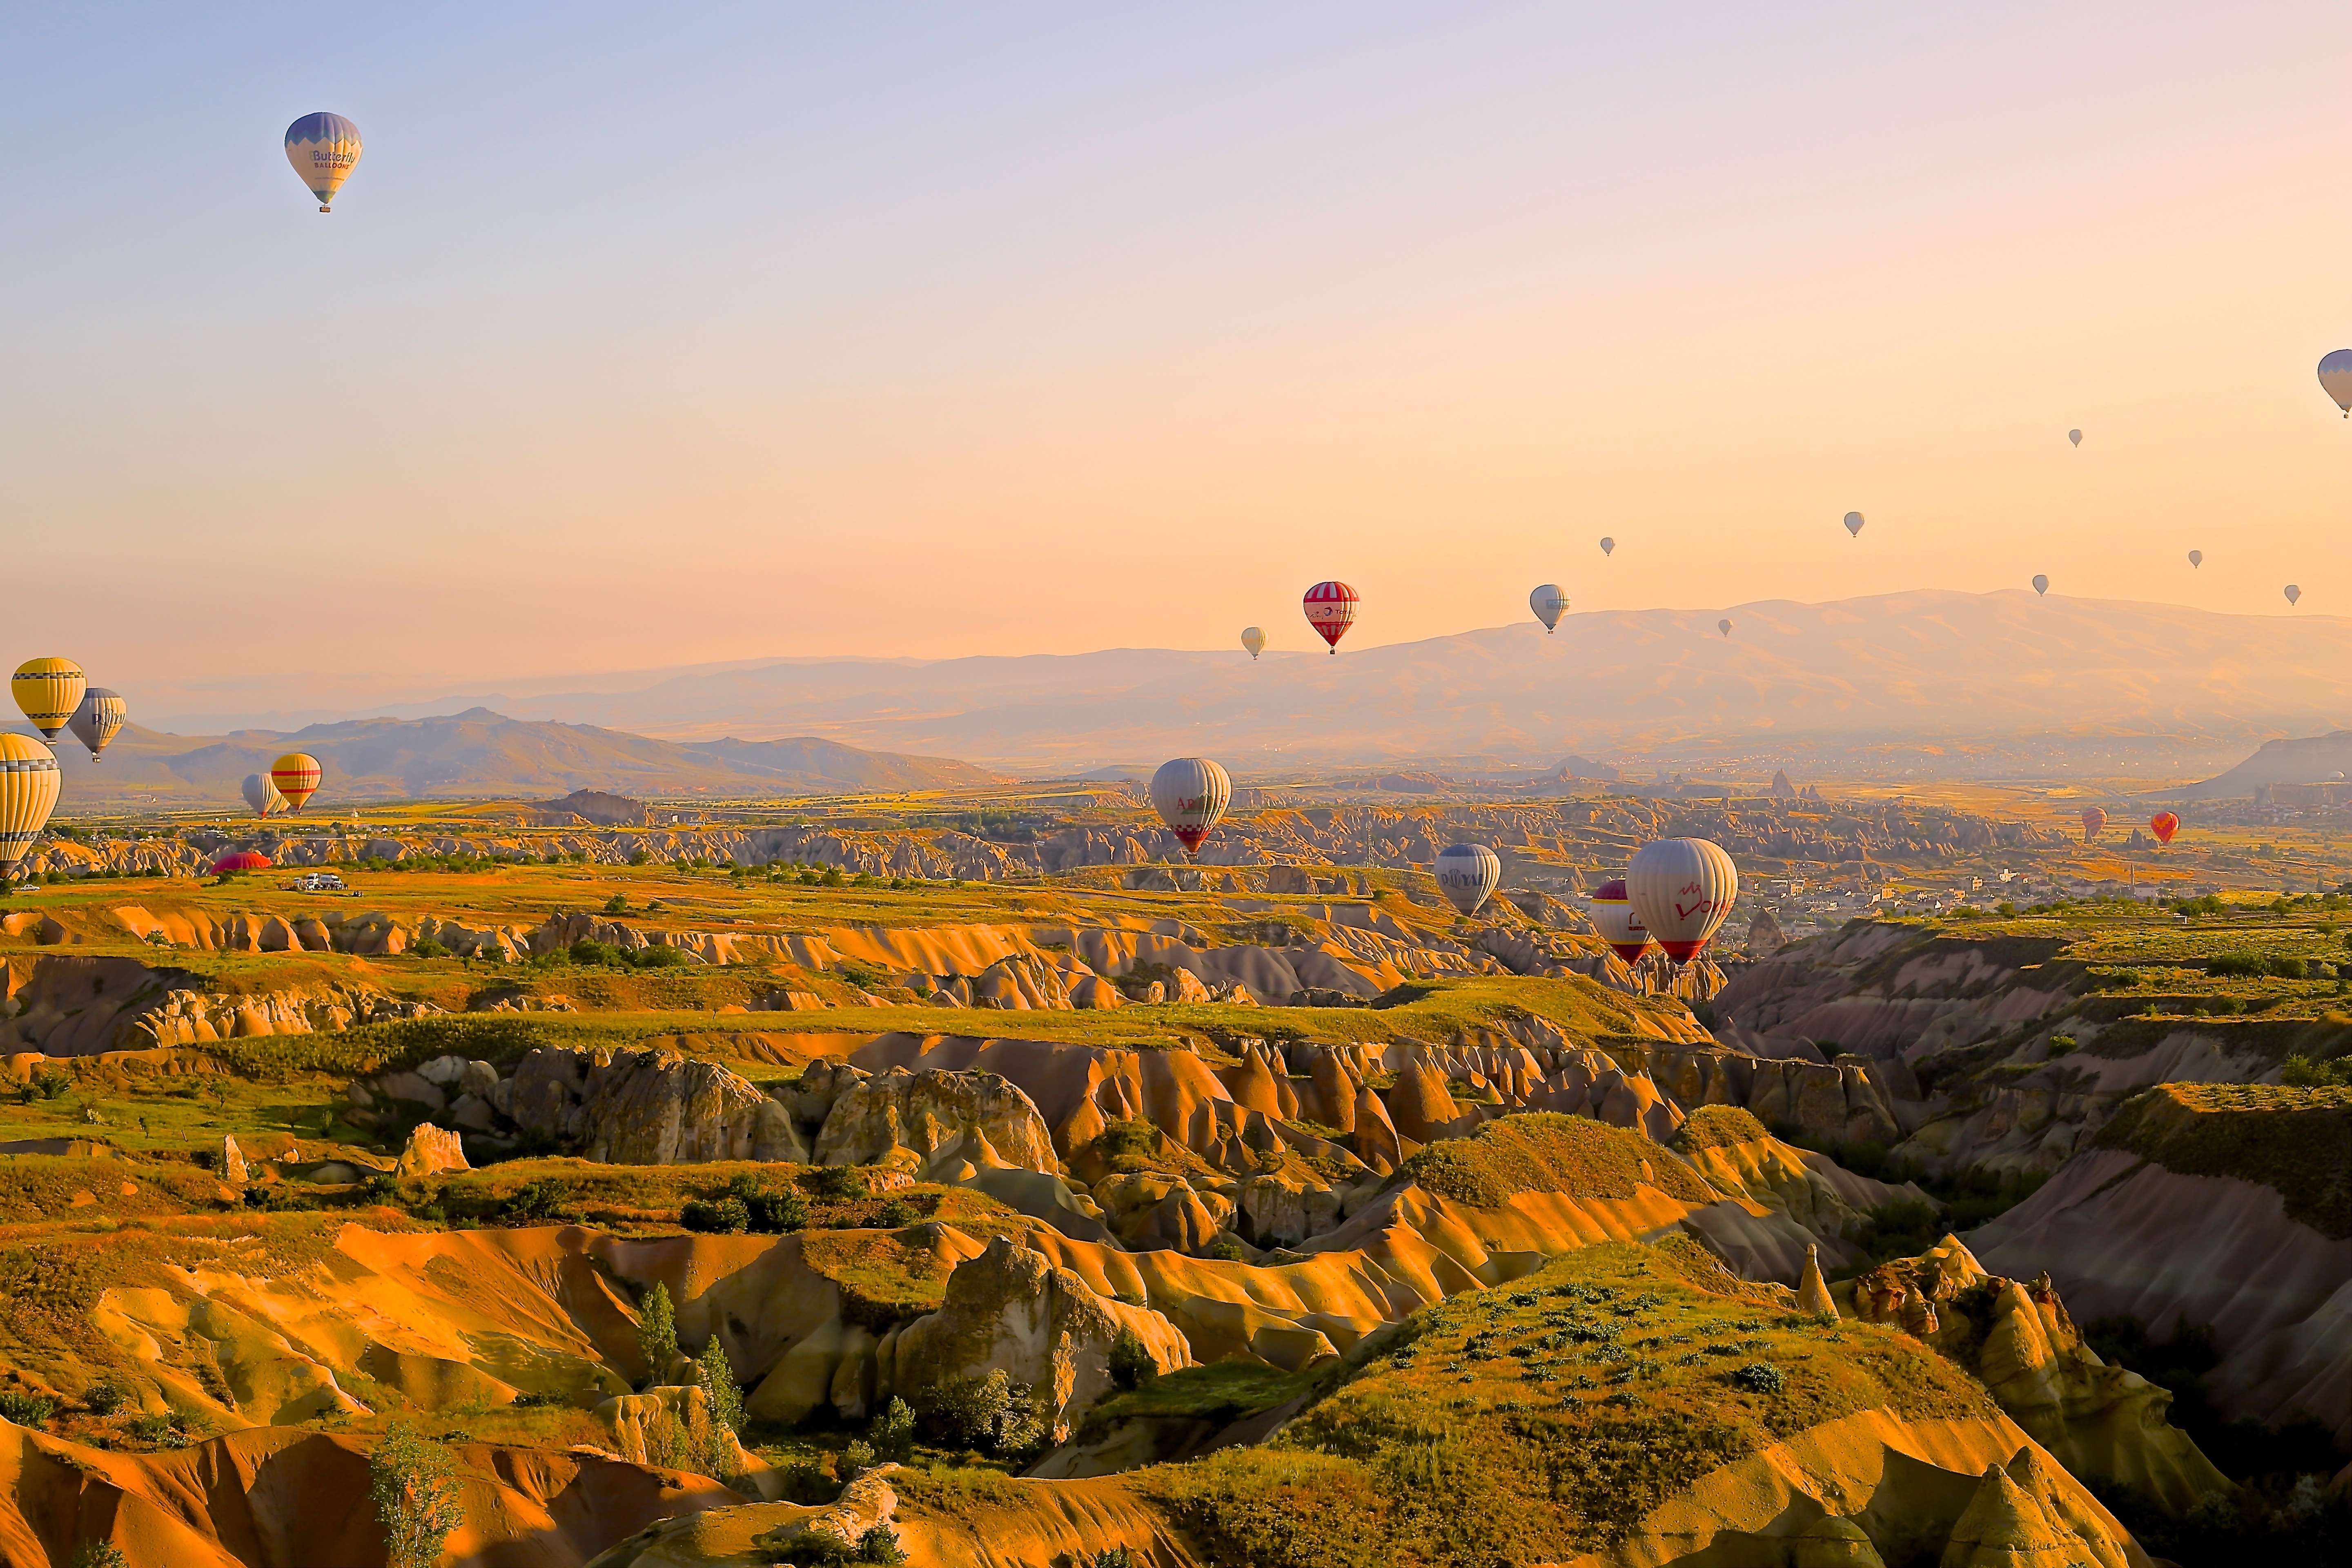
landscape, sea, coast, outdoor, sky, sunrise, sunset, morning, flower, balloon, hot air balloon, adventure, valley, flying, travel, aircraft, formation, dusk, transport, evening, vehicle, aviation, holiday, freedom, colorful, tourism, aerial, geological formation, above, fun, geology, turkey, famous, unesco, ballooning, anatolia, cappadocia, hot air ballooning, atmosphere of earth, hot air ballons